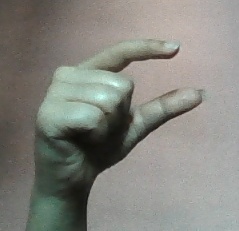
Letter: dal